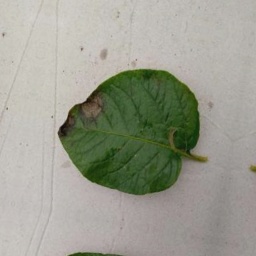
Etiqueta: Late Blight